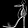
Label: Sandal